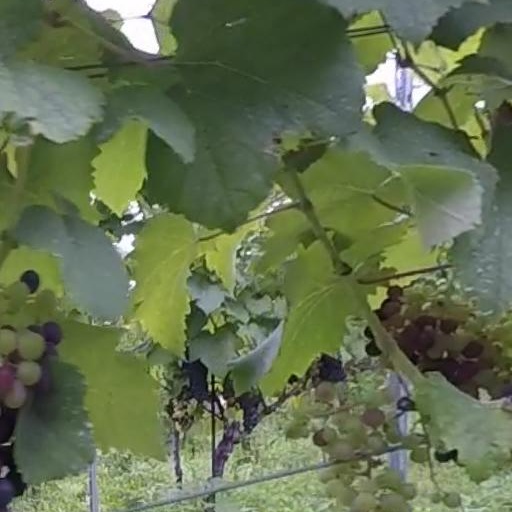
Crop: grape